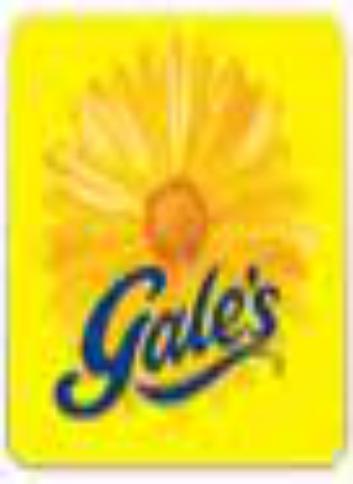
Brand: Gale's
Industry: Food